London Conference of 1864

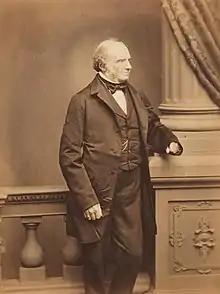
Foreign Minister Sir John Russell, the British chairman of the conference

The London Conference of 1864 was a peace conference on the Second Schleswig War that took place in London from 25 April to 25 June 1864.